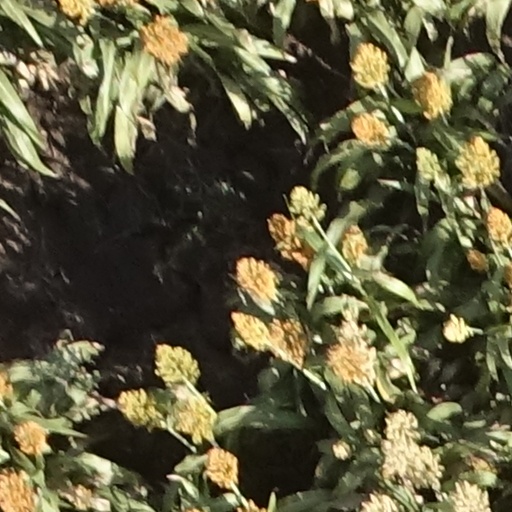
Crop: sorghum